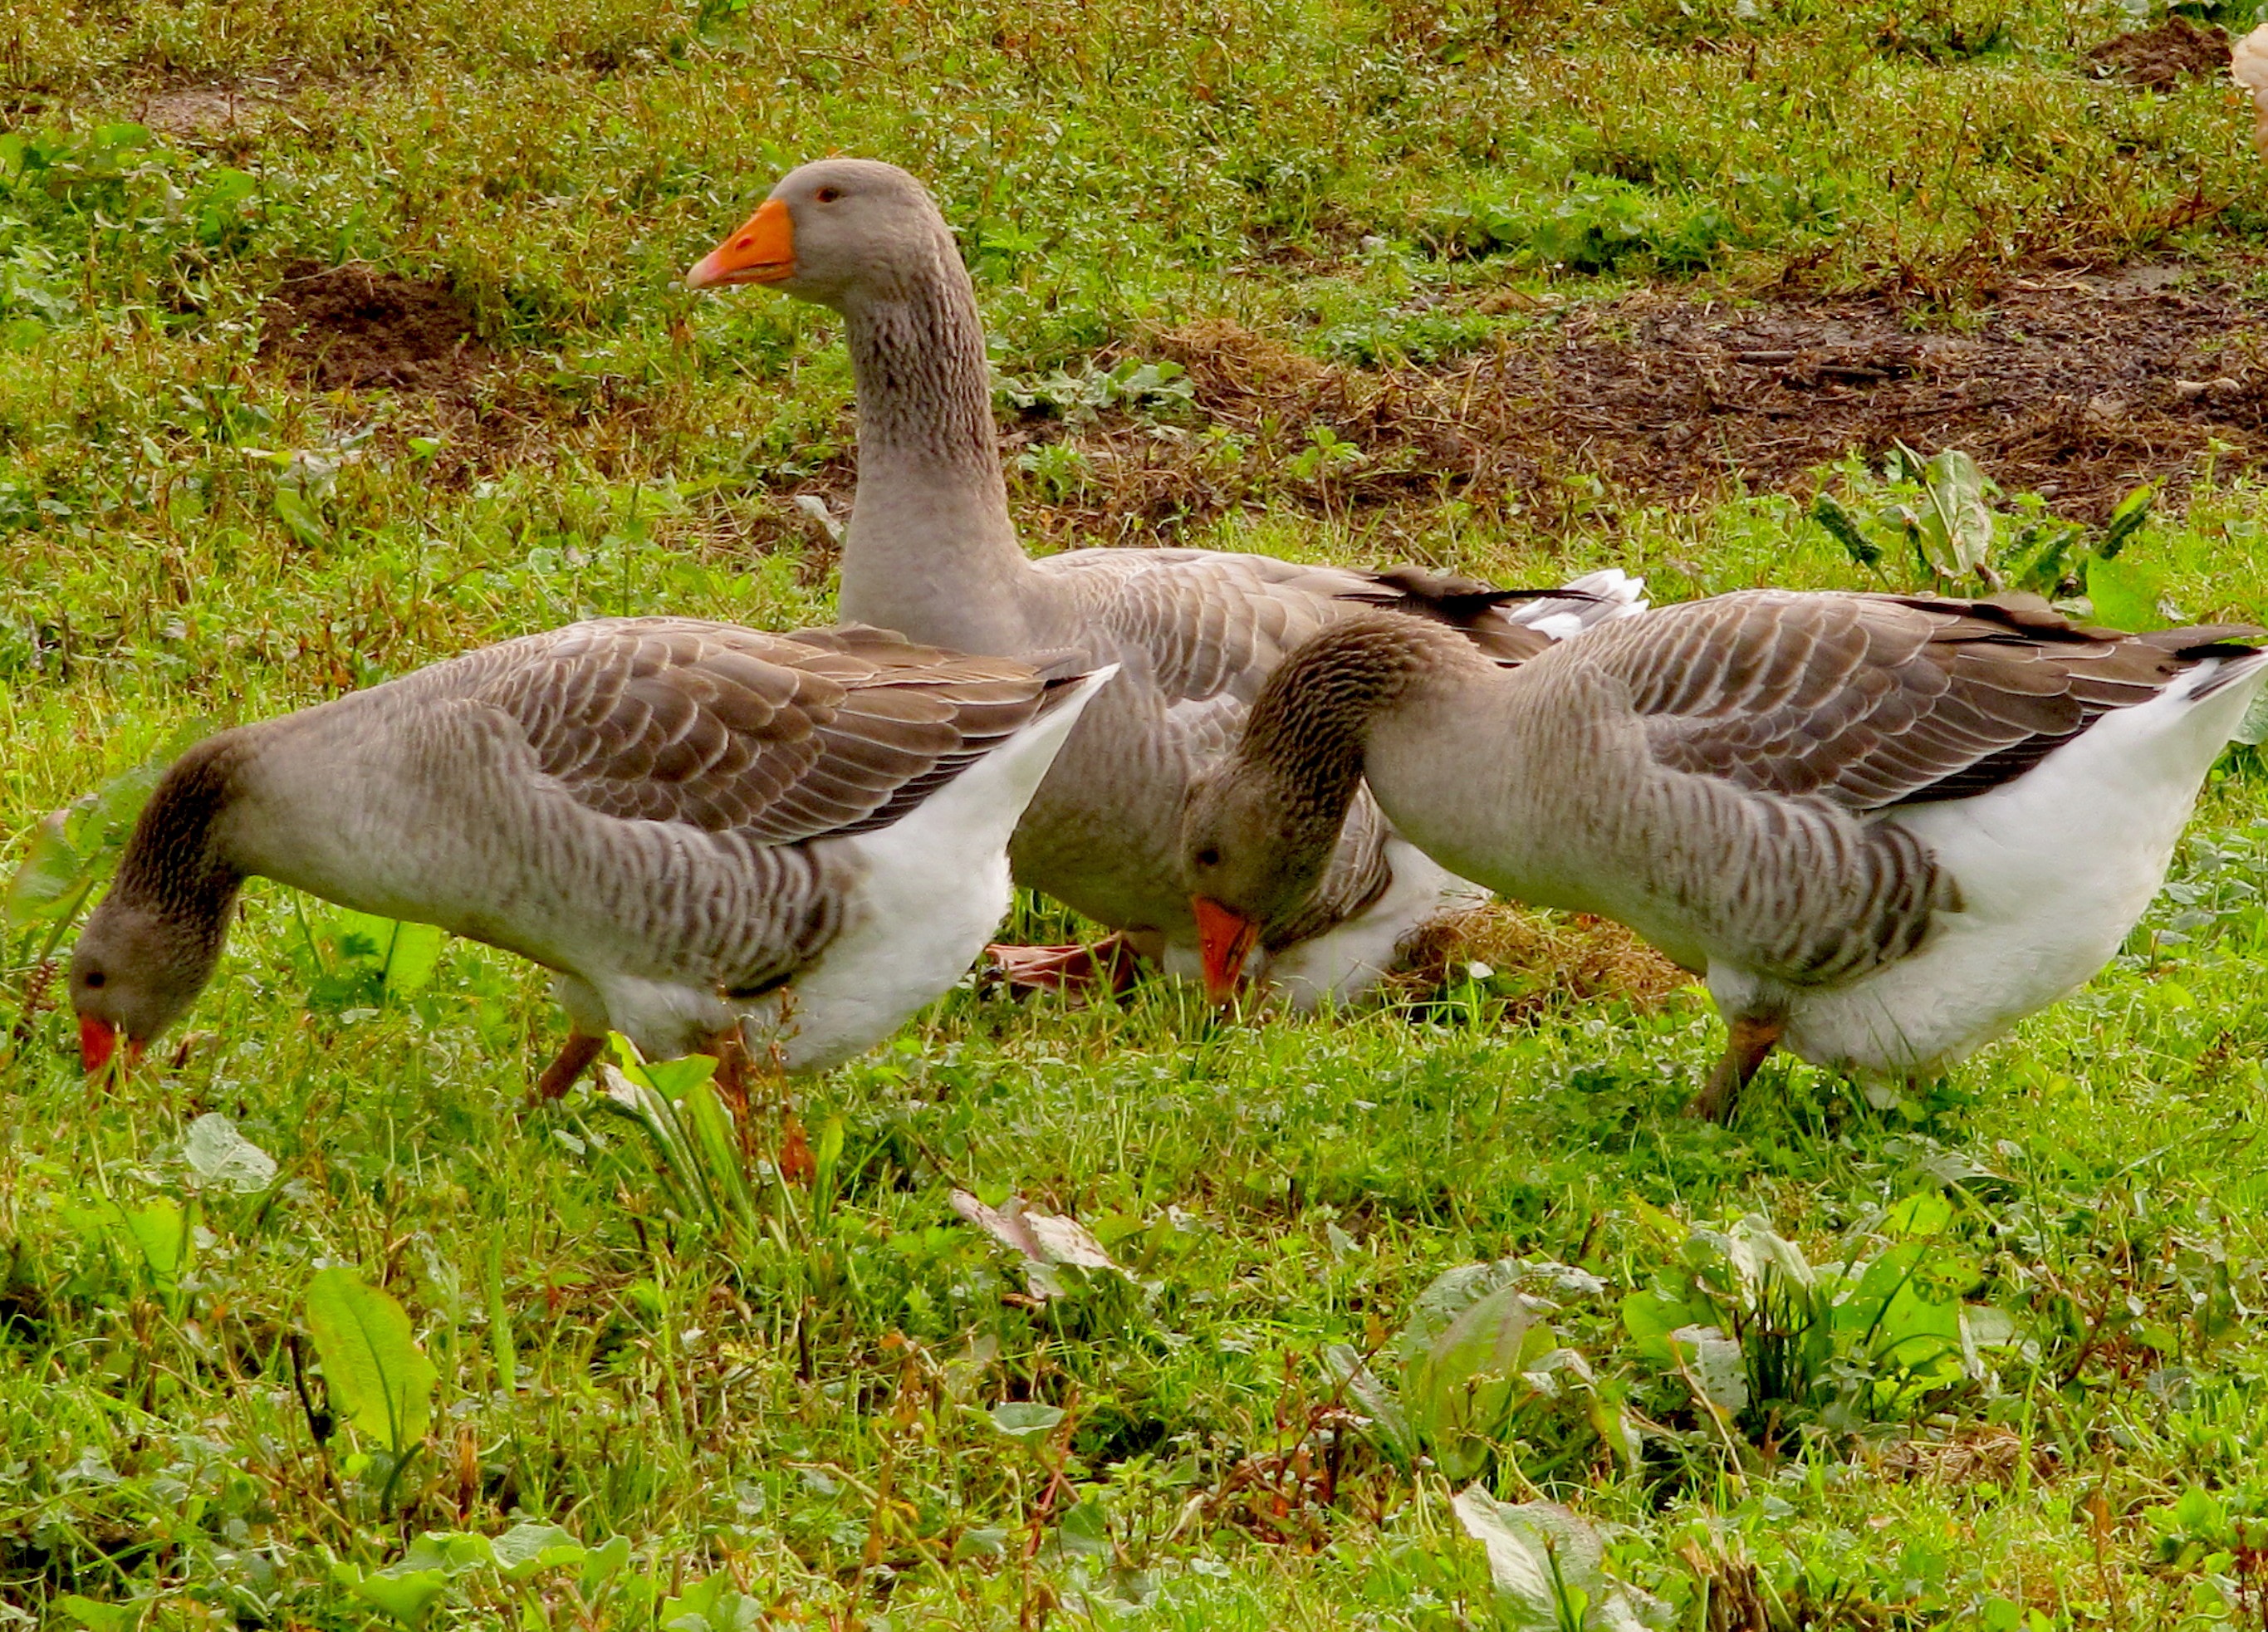
grass, bird, wing, wildlife, beak, fauna, poultry, birds, eating, duck, goose, geese, vertebrate, waterfowl, water bird, grey geese, ducks geese and swans